Riom Castle

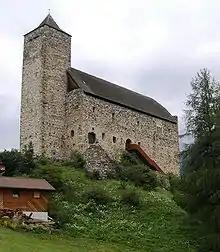
Riom Castle

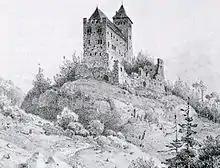
Riom castle in 1800

Riom was inhabited during the Roman era, from the 1st century through the 4th. During this time, it was a mansio or way-station along the Julier Pass road. After the Fall of the Western Roman Empire, farmers and herders continued to live here during the Early Middle Ages. In 840 it was personally owned by the king of Raetia Curiensis and was a local administrative center as well as the site of major church. The church was given by King Arnulf to a vassal of his named Ruotpert, who in 904 traded it to Lorsch Abbey. Riom and the surrounding lands eventually passed to the Knights of Wangen-Burgeis in the early 13th century and around 1226 they built Riom Castle.